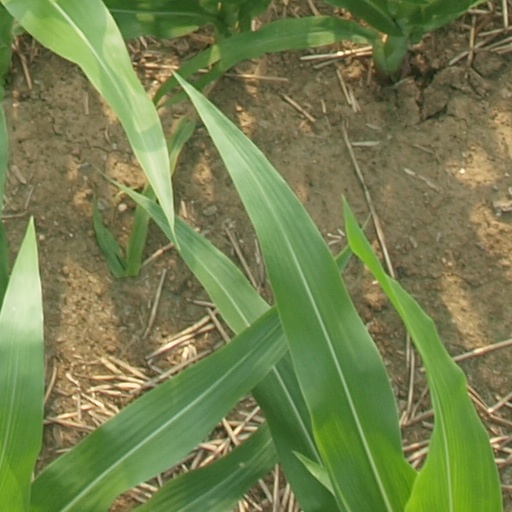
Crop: maize; corn